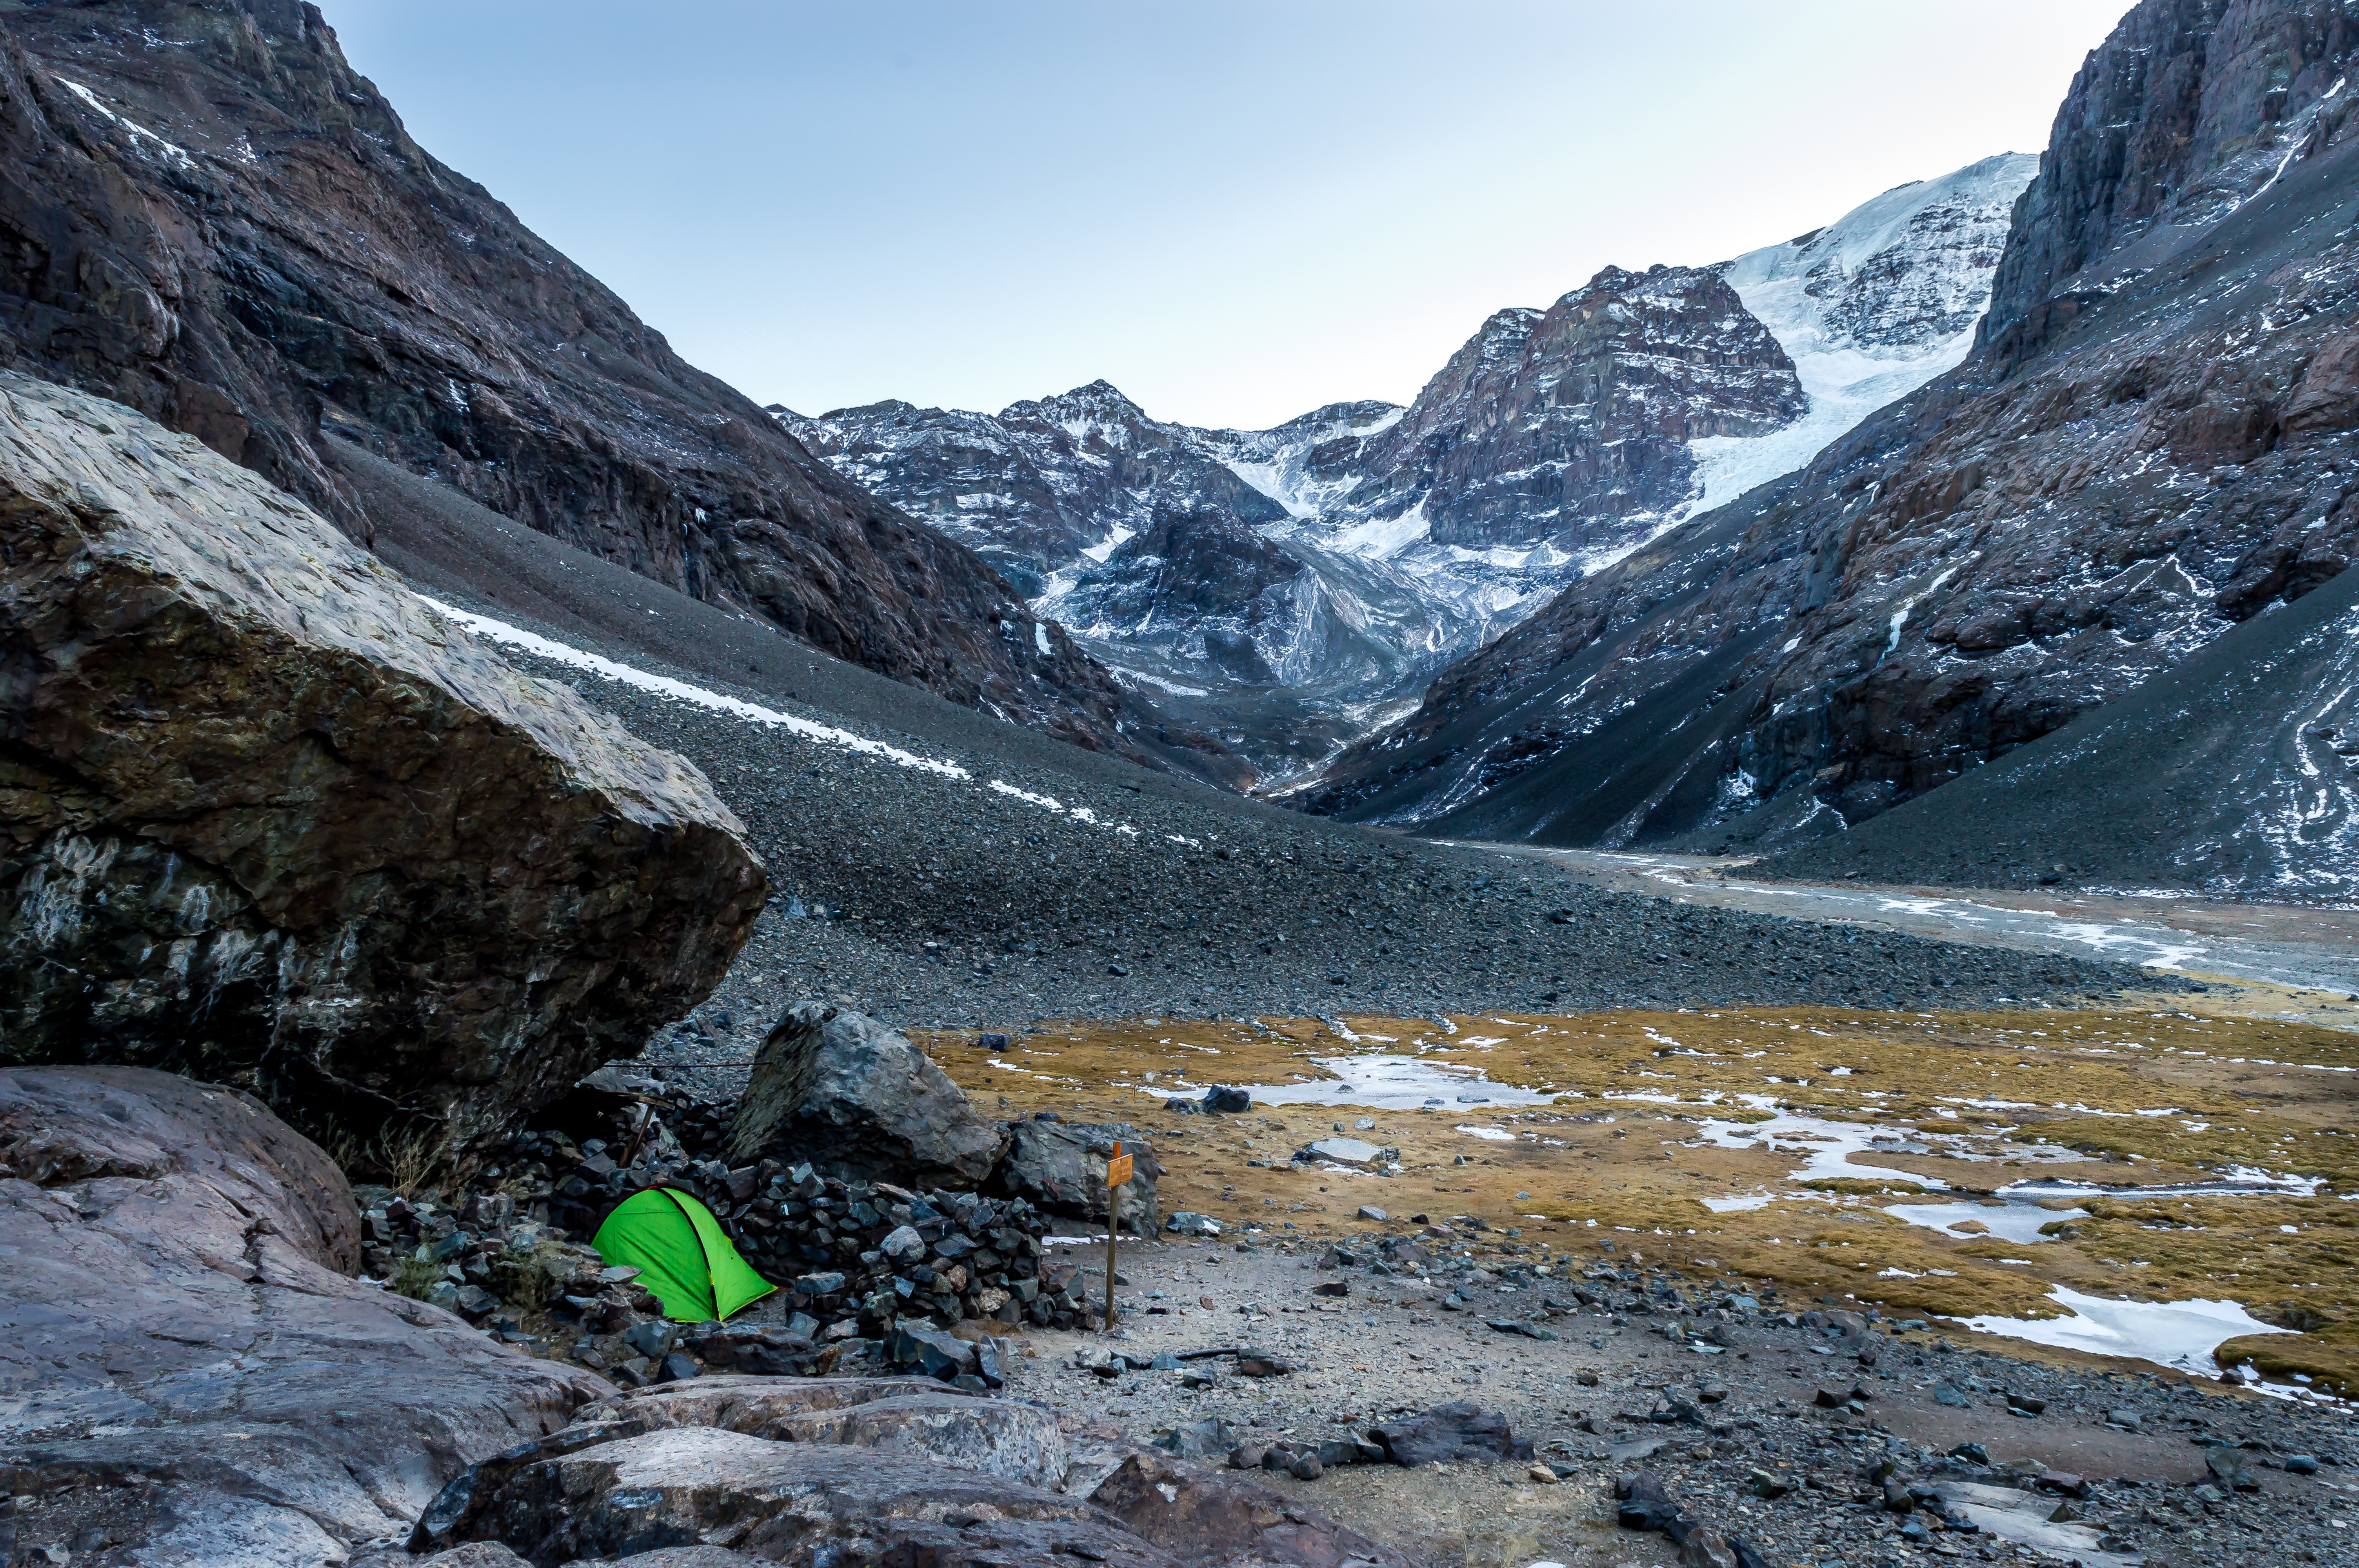
landscape, nature, rock, wilderness, walking, mountain, snow, hiking, lake, adventure, river, valley, mountain range, scenic, glacier, camping, ridge, tent, outdoors, geology, trekking, mountains, alps, backpacking, plateau, fell, cirque, highlands, moraine, campsite, landform, mountain pass, geographical feature, mountainous landforms, glacial landform, geological phenomenon